List of nutrition guides

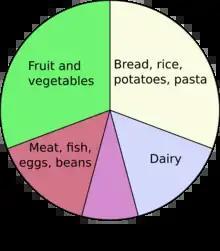
The Eatwell plate, as described by the United Kingdom's NHS and FSA

The United Kingdom's Department of Health published Dietary Reference Values. These are equivalent to the easier to understand Eatwell plate used by the National Health Service. This consists of roughly one-third fruit and vegetables ("at least 5 portions"); one-third bread, rice, potatoes and pasta ("plenty"); a smaller amount of milk and dairy ("some"); meat, fish, eggs and beans in the same proportion as dairy ("some"); and a small wedge of fatty and sugary foods.